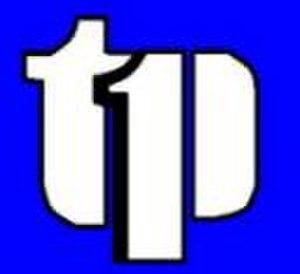
TVP 1 est une chaîne de télévision publique polonaise. Lancée au mois d'octobre 1952, cette chaîne généraliste diffuse essentiellement des séries, des informations, des variétés et du sport. Les grands événements nationaux sont également repris à l'antenne.